Gallows letter

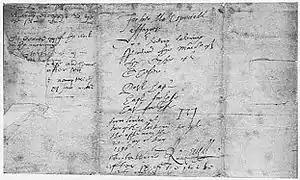

In postal history, a gallows letter was a letter with a "gallows" mark meaning "very quickly".